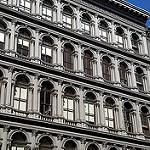
Label: buildings